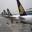
Label: airplane